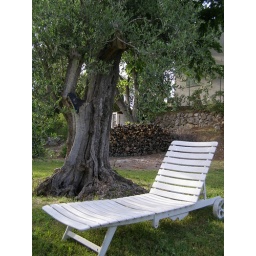
My chair in the shade of the olive tree